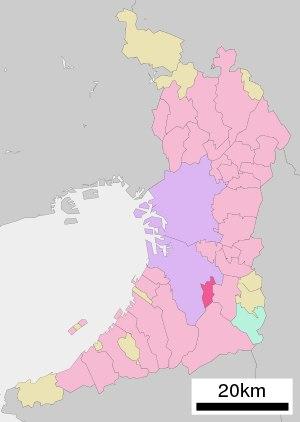
Ōsakasayama, anciennement Sayama, est une ville de la préfecture d'Osaka, au Japon.